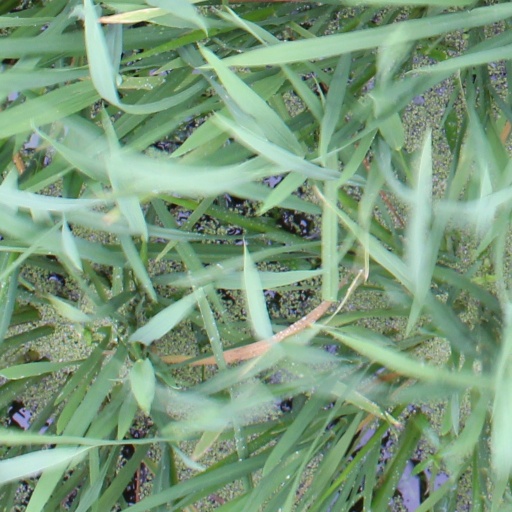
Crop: rice